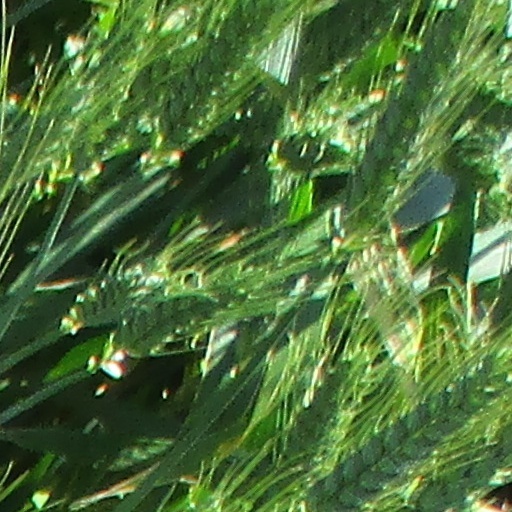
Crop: wheat